Emmie Owen

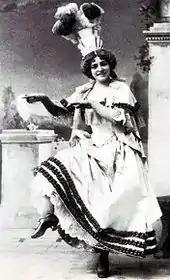
Owen as the Princess of Monte Carlo in "The Grand Duke"

Next, back at the Savoy, Owen played Peep-Bo in a revival of "The Mikado" (1895–96). There, in 1896, she created the role of the Princess of Monte Carlo in "The Grand Duke", Gilbert and Sullivan's last opera. At the same time, she appeared as Maria in the curtain raiser "After All!" She was Peep-Bo again in 1896, and she originated the female role, "She", in the companion piece "Weather or No". In August she briefly played in the leading role of Yum-Yum in "The Mikado".